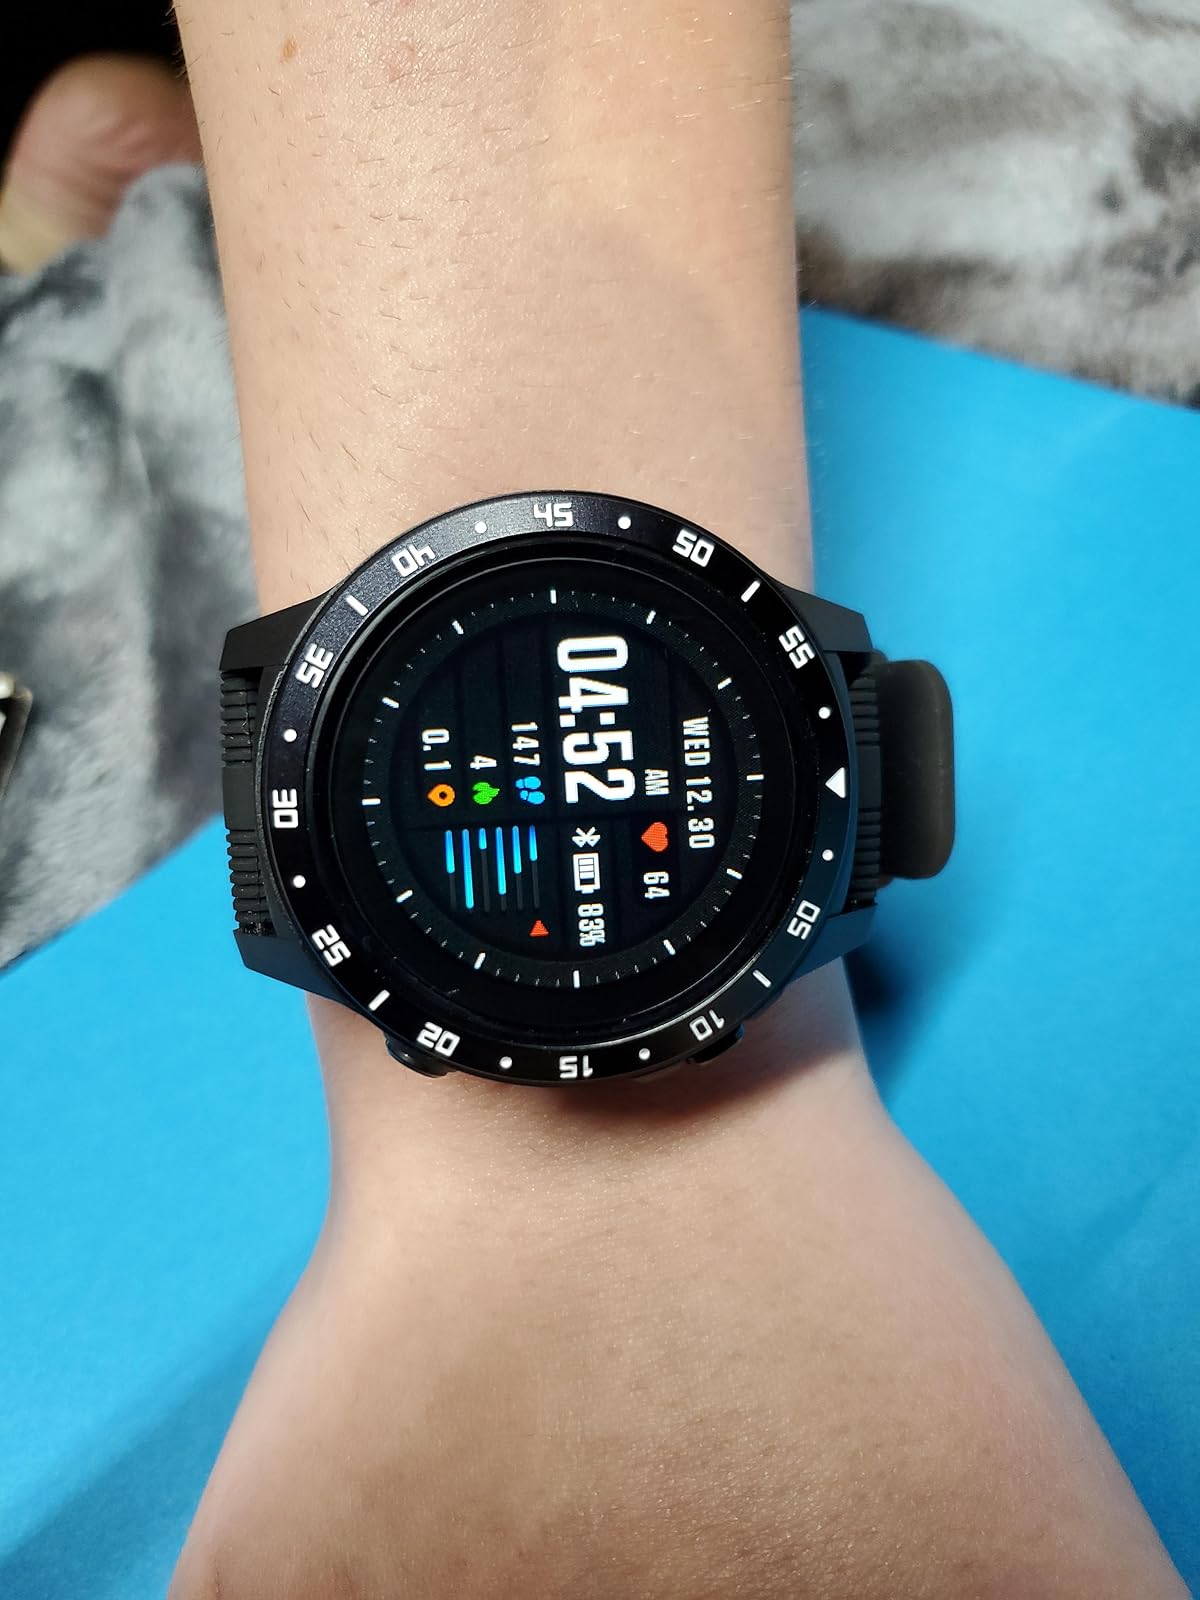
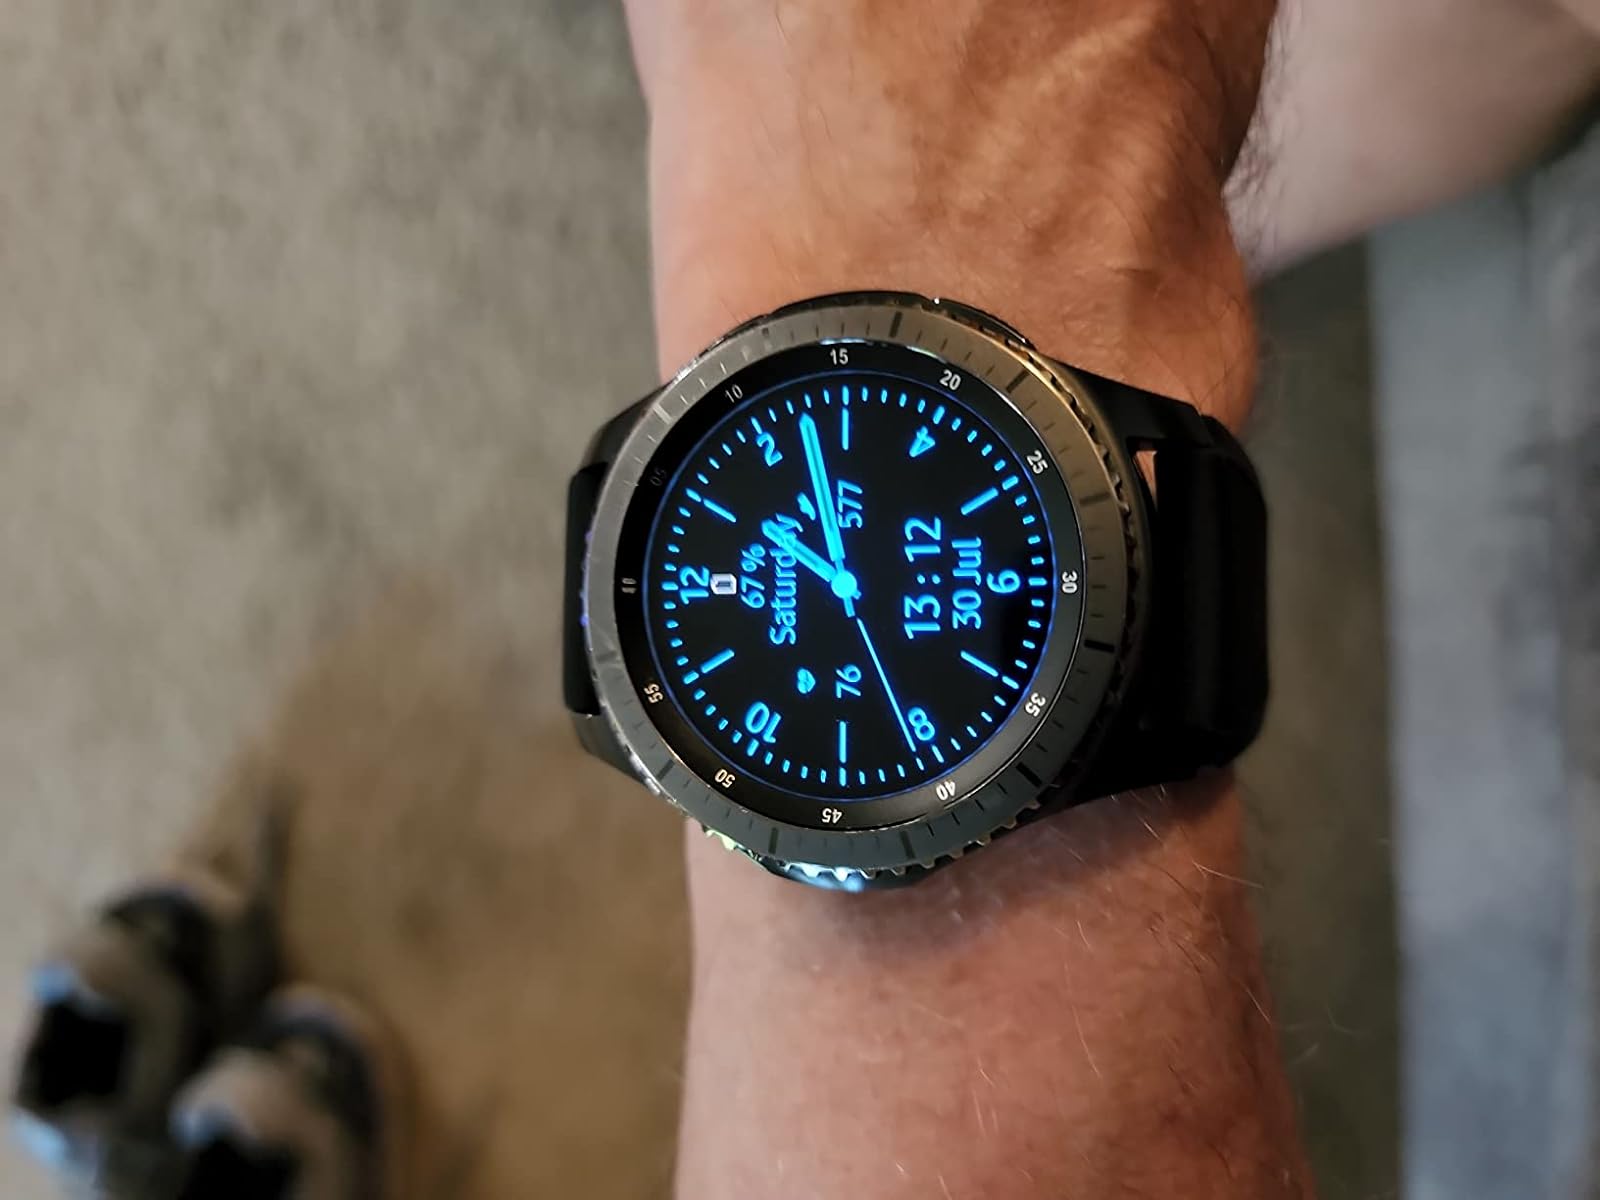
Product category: smartwatch
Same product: no